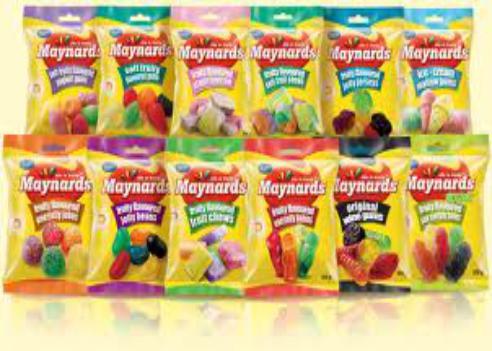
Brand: Maynards
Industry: Food